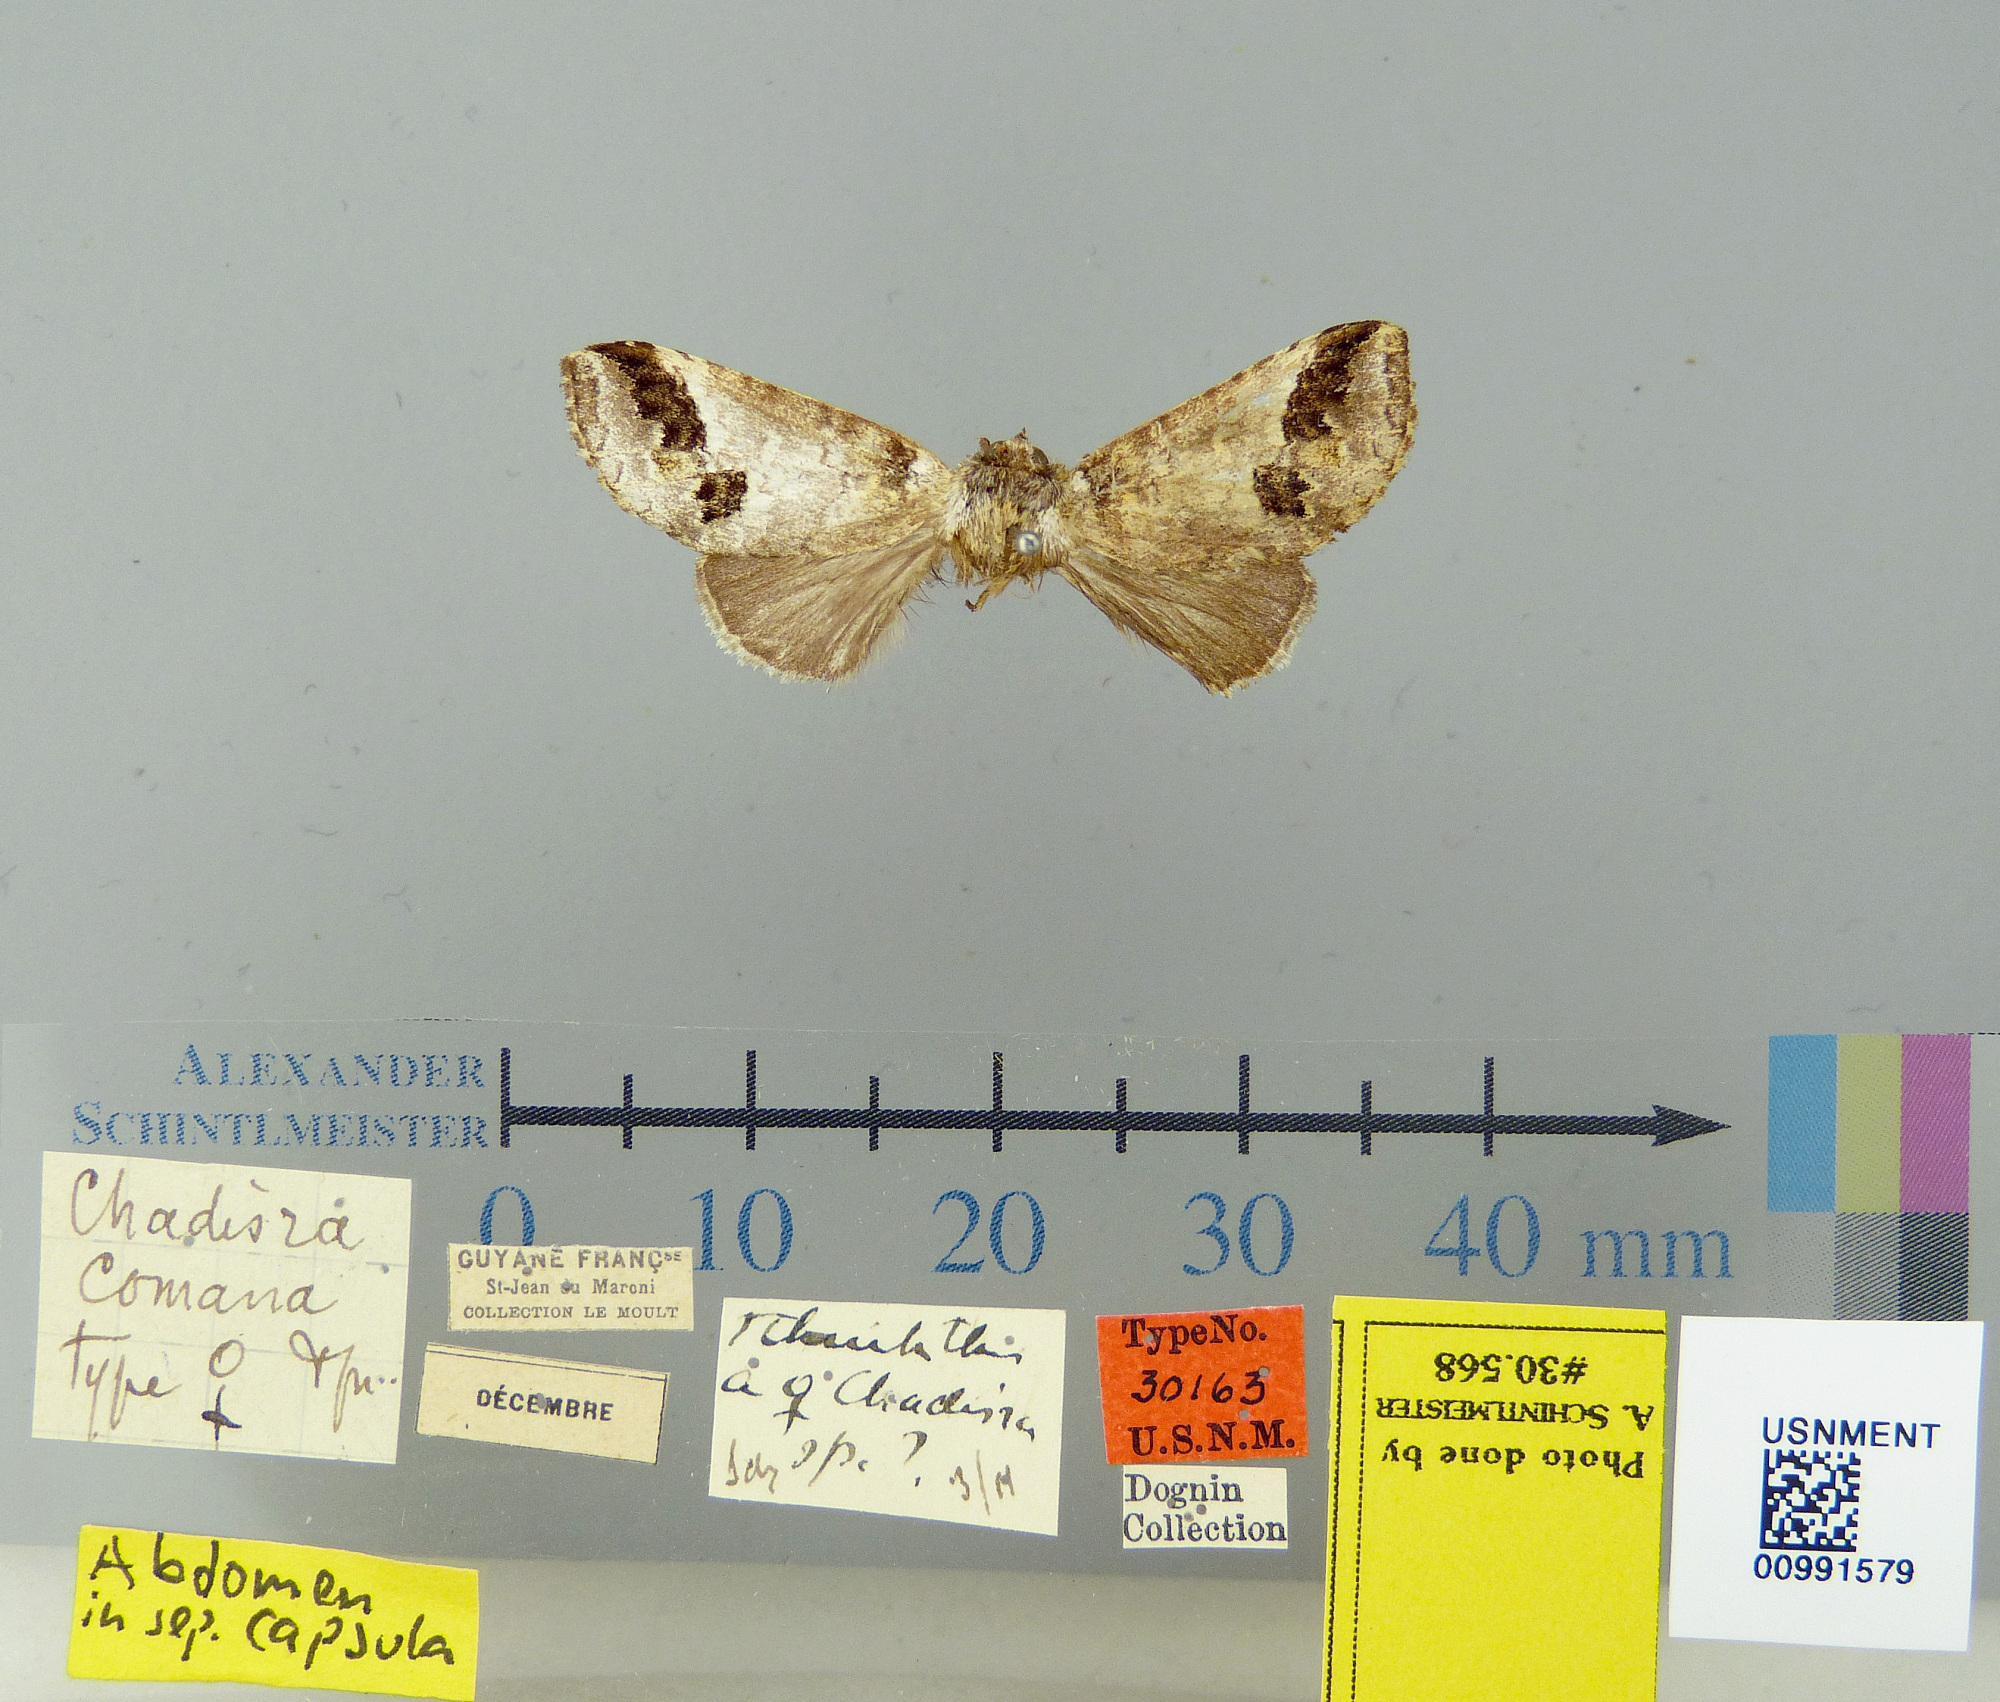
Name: Chadisra comana
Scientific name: Chadisra comana Dognin, 1911
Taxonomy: Animalia, Arthropoda, Insecta, Lepidoptera, Notodontidae
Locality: Guyane Francaise; St. Jean du Maroni, St. Laurant du Maroni, French Guiana